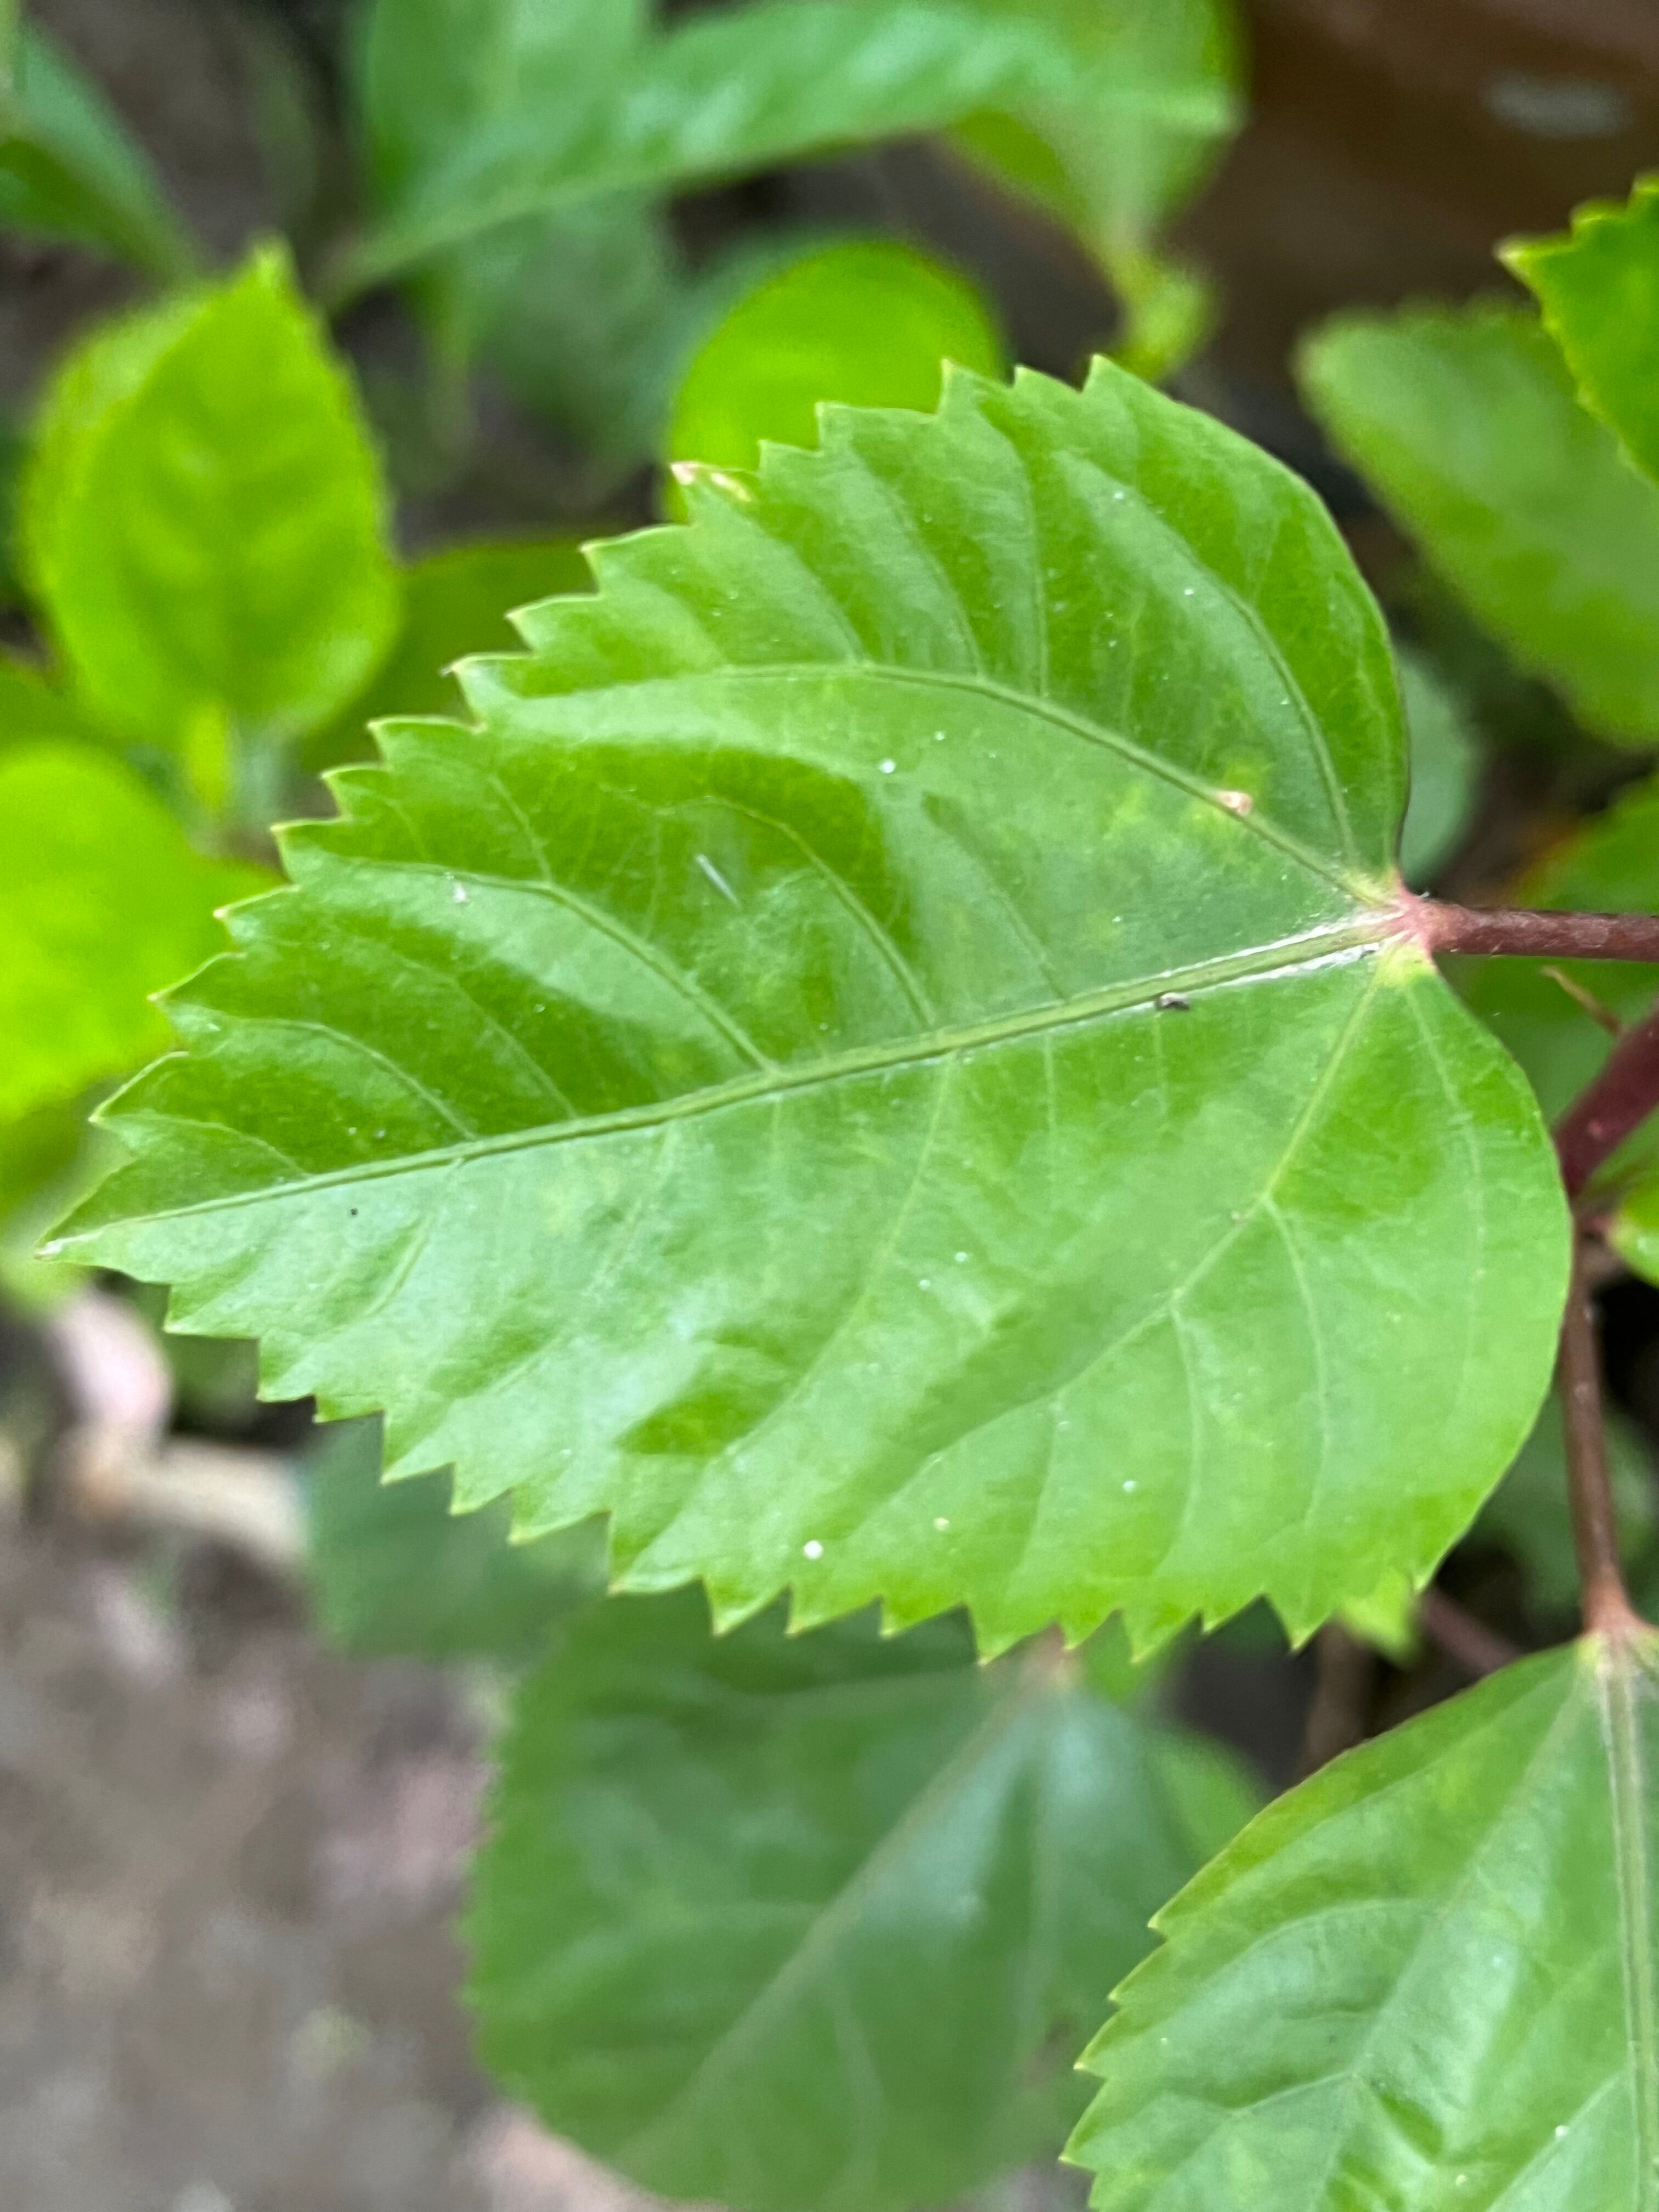
Plant species: hibiscus-rosa-sinensis